Cooktop

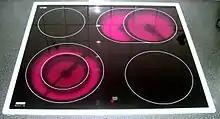
A ceramic hob with two multi-zone radiant heaters.

An electric coil cooktop uses electric elements that directly heat pots placed on them. They are inexpensive to buy and maintain, but are considered more difficult to clean than smooth-top models.